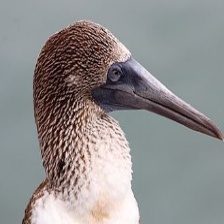
Species: ABBOTTS BOOBY
Scientific name: PAPASULA ABBOTTI